Jimmie Foxx

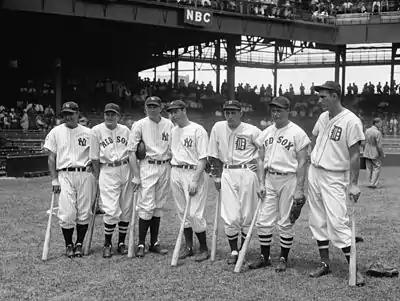
Seven of the American League's 1937 All-Star players, from left to right Lou Gehrig, Joe Cronin, Bill Dickey, Joe DiMaggio, Charlie Gehringer, Jimmie Foxx, and Hank Greenberg. All seven would be elected to the Hall of Fame.

His first season with the Red Sox was another standout campaign as he led the team in every batting category except stolen bases. He finished in the top 10 in most offensive categories by the end of the season and hit over 40 home runs for the fourth time in his career. The following season was the first time where health problems had a large effect. He fell ill with the flu during spring training in 1937 and was admitted to the hospital with pain in his forehead and vision problems. He missed the first handful of games in the season before returning with the club. He still continued to hit home runs that would leave the ballpark, including one that left Fenway Park by the center field flagpole. Hall of Fame pitcher Lefty Gomez once joked about a home run hit off him, stating "I knew immediately what it was. That was a home-run ball hit off me in 1937 by Jimmie Foxx" in response to Apollo astronauts finding objects on the Moon. There is no record of Foxx hitting a home run off Gomez that season, but Foxx had hit 14 home runs off Gomez during his career.